Haplogroup D-CTS3946

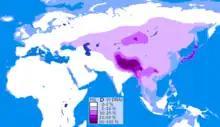
Frequency of Y Haplogroup D

Three other samples of D2 were also found (also in 2019) by FTDNA: two in Al Wajh on the west coast of Saudi Arabia and another one in a Syrian (he is D2b-FT51782). A D2b-FT51782 sample was also found in al-Qirbi from Bayda in Yemen that turned out to be several thousands of years related to that of the Syrian. There is another person (surname unknown) in the neighbouring Shabwah Governorate with TMRCA 1700 y. ago with the first one. It was announced in 2020 by Michael Sager of FTDNA that another sample had been found in an African American and one in another African American. The samples found in the Syrian descendent and in one of the African Americans are to date the most basal samples of D2. The other African American sample shares a branch with the three Nigerians. The recent evidence (as also proposed by Haber et al.) suggests that D2 is a highly divergent haplogroup close to the DE split but on the D branch and lacking the M174 mutation possessed by the other known D lineages (belonging to its sibling D-M174).